Jerry Bush

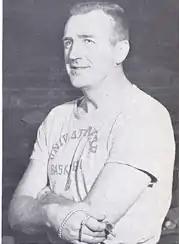

Gerard L. Bush (September 6, 1914 – October 27, 1976) was a college men's basketball coach and player. He was the head coach of Toledo from 1947 to 1954 and Nebraska from 1954 to 1963. He coached his teams to a 208–190 record, winning a Mid-American Conference championship and one NCAA tournament appearance. He played his college basketball at St. John's. He was inducted into the Toledo athletics Hall of Fame in 1986.